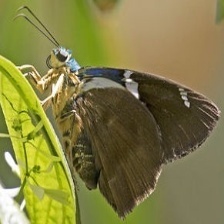
Species: TWO BARRED FLASHER